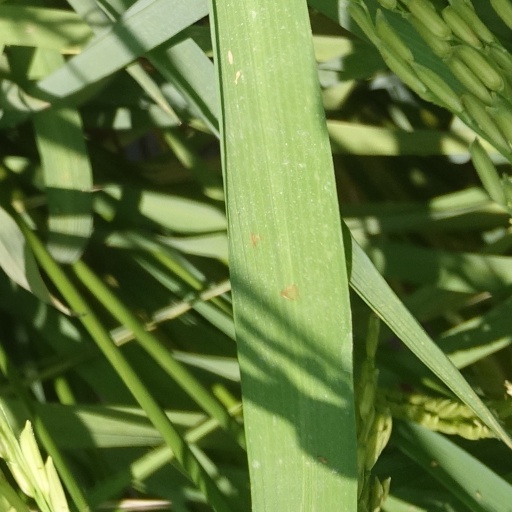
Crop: rice